Lophelia

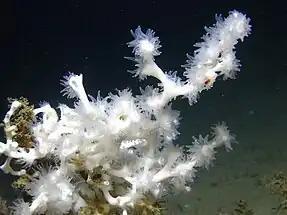
New polyps grow on the outer edges when "Lophelia pertusa" experiences budding or regeneration.

"Lophelia" reefs can grow to high. The largest recorded "Lophelia" reef, Røst Reef, measures and lies at a depth of off the Lofoten Islands, Norway. These reefs are ancient, with a growth rate of around 1 mm per year.